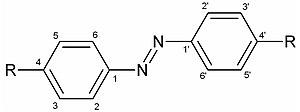
Les indicateurs colorés de pH sont des molécules qui ont la capacité de changer de couleur en fonction de l’acidité de leur milieu environnant. La propriété qui lie couleur apparente et pH est appelée halochromisme. Par extension, l'indicateur de pH est un détecteur chimique de l'ion hydronium H₃O⁺.